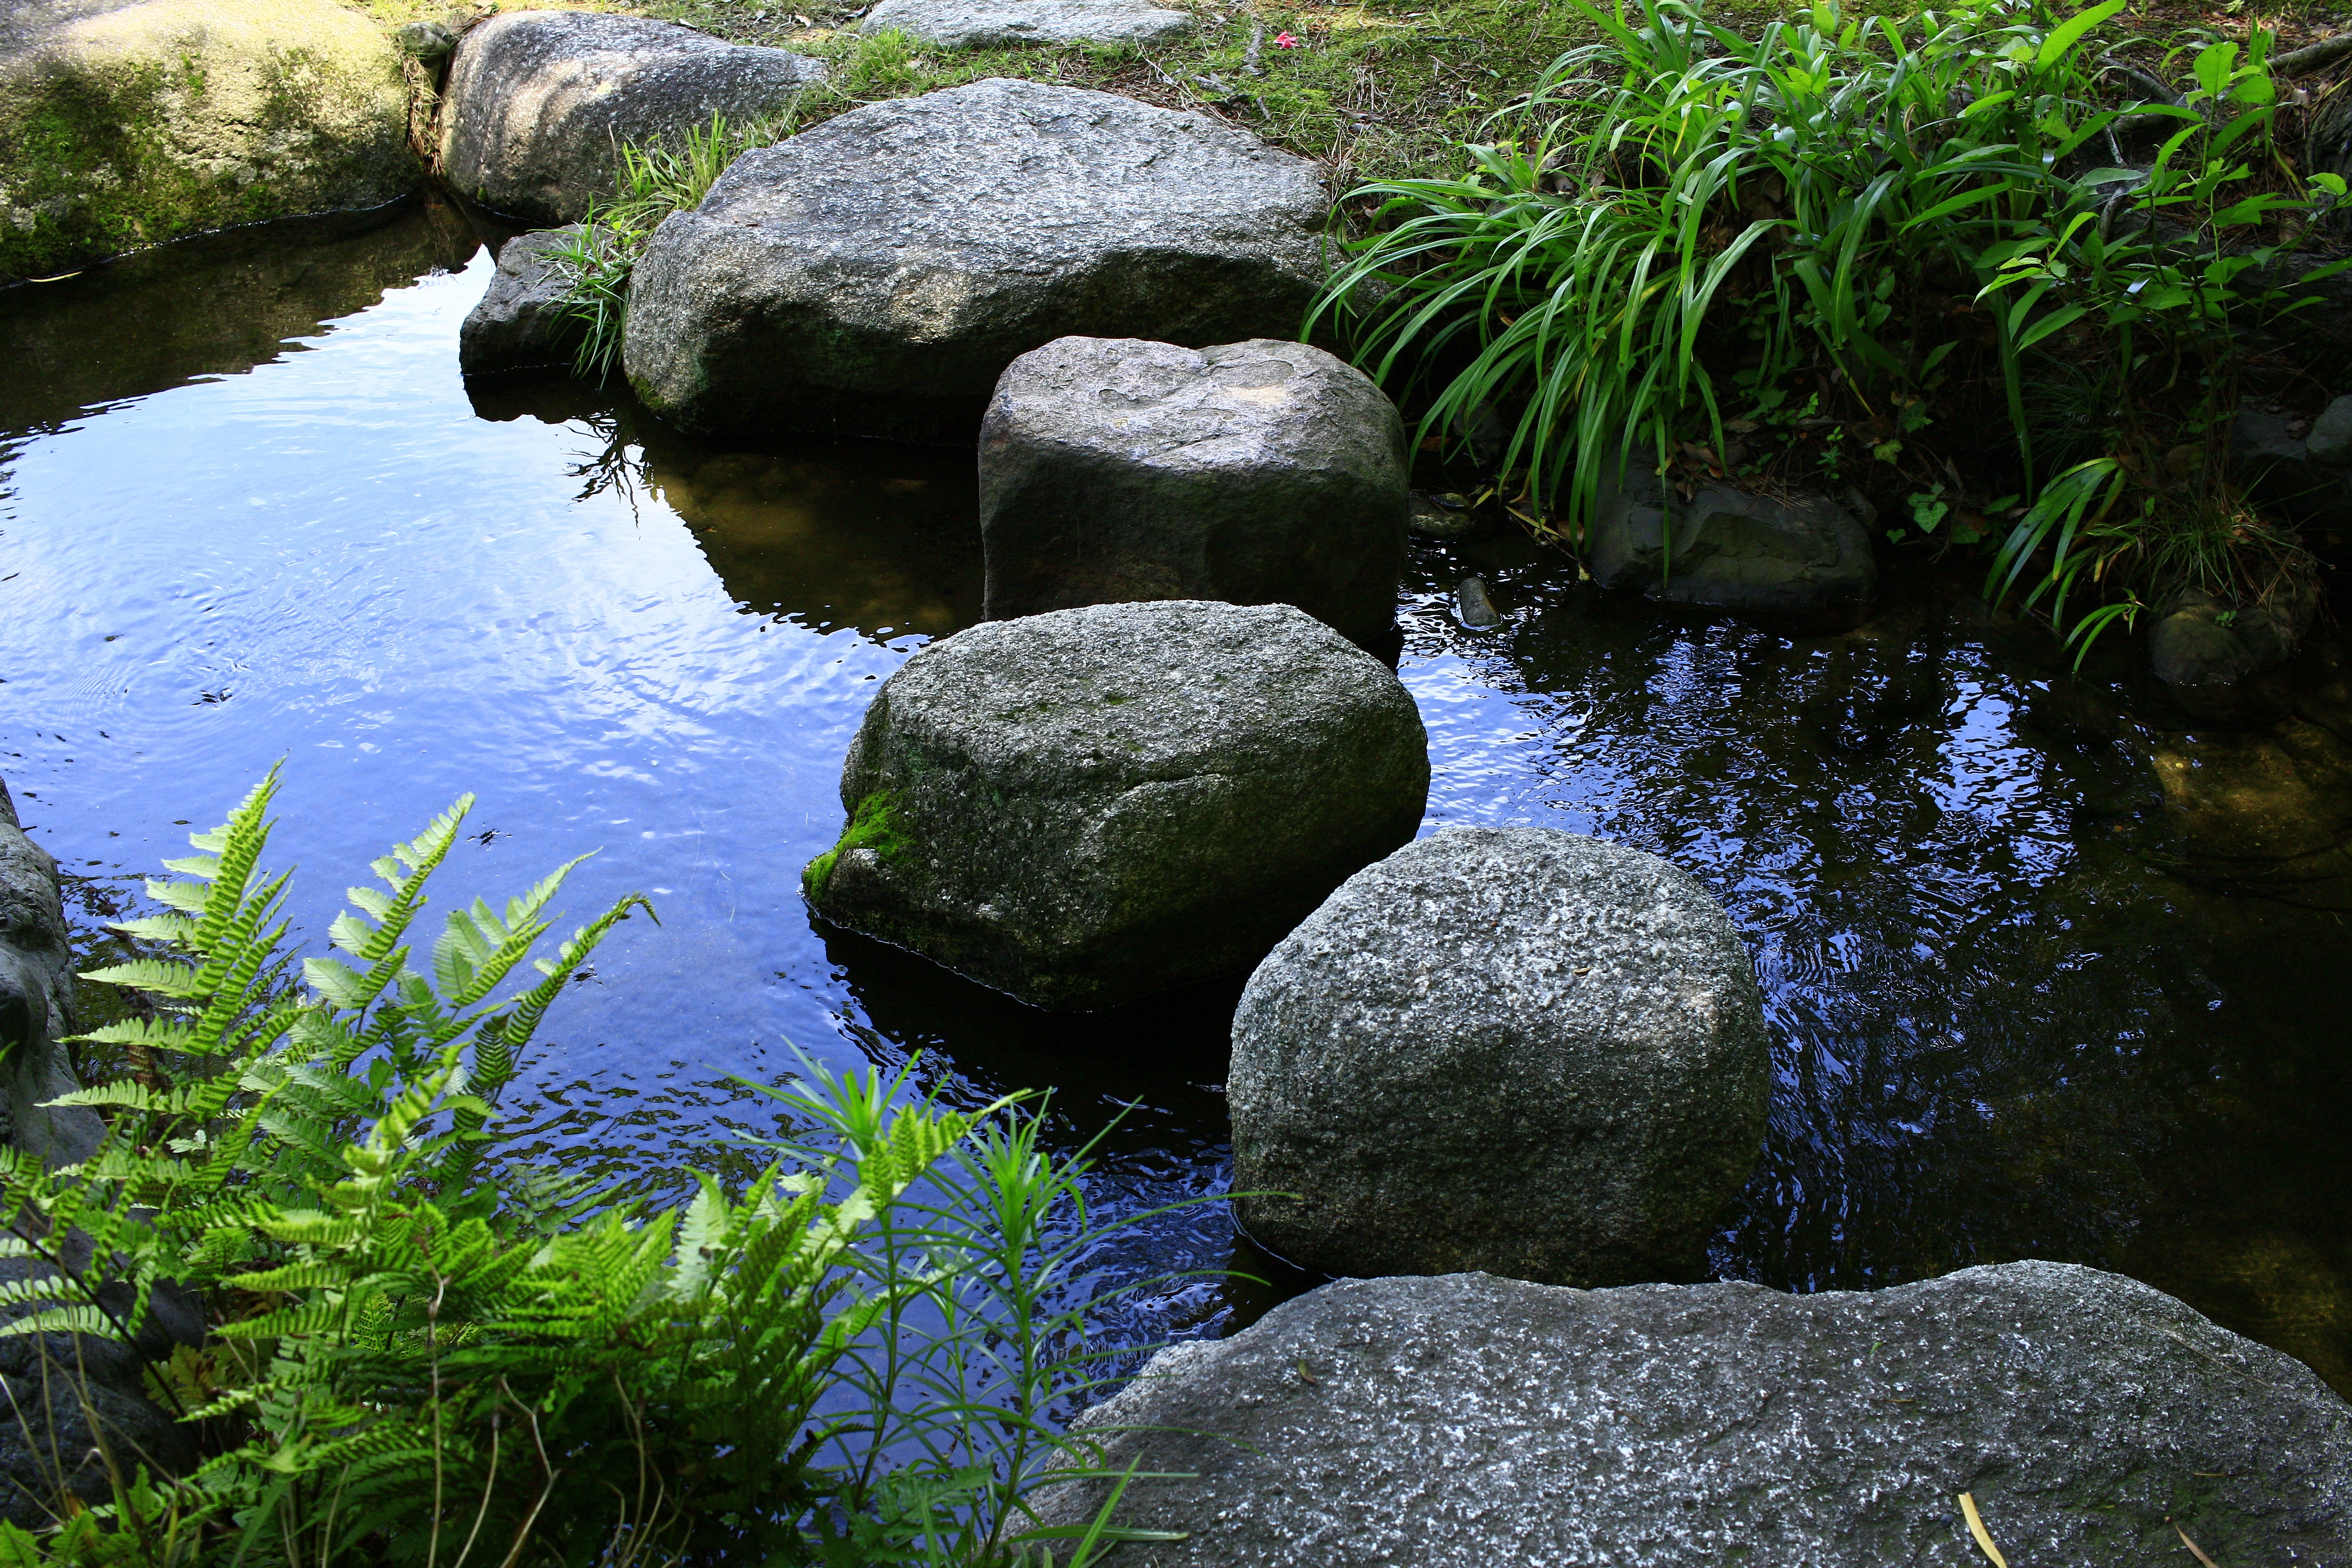
landscape, tree, water, nature, grass, rock, leaf, flower, river, pond, stream, green, reflection, rapid, botany, blue, garden, japan, body of water, boulder, woodland, water feature, japan garden, watercourse, triple, western style, kuwana, former moroto seiroku house, east moroto house, rokuhanasono